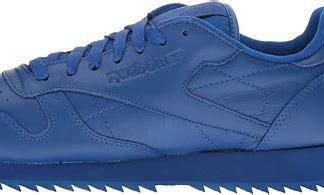
Brand: Reebok
Model: Cl Lthr